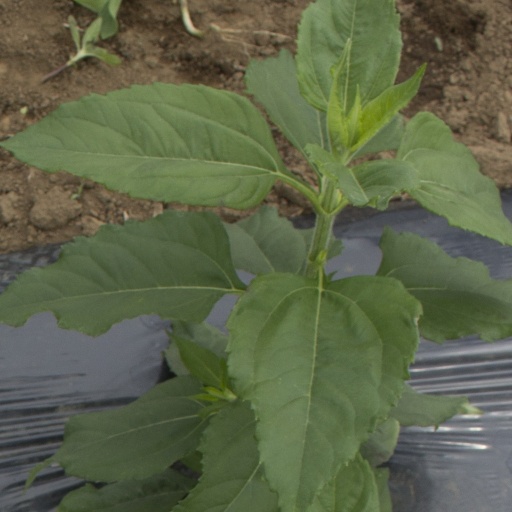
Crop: Jerusalem artichoke